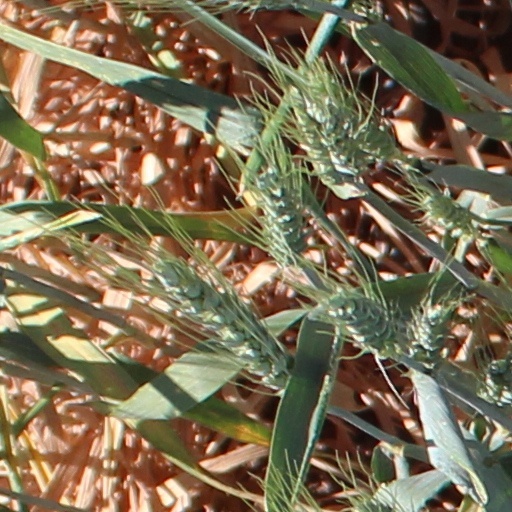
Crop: wheat